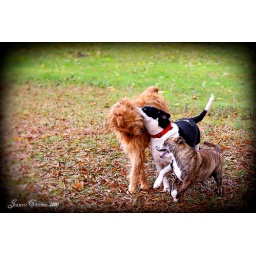
Buddy and Sadie play with a neighbor's dog after being stuck in the house because of three days of rain.